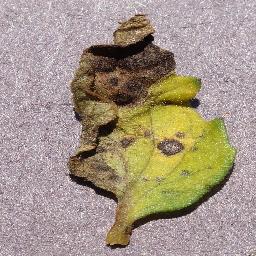
Label: Tomato___Septoria_leaf_spot